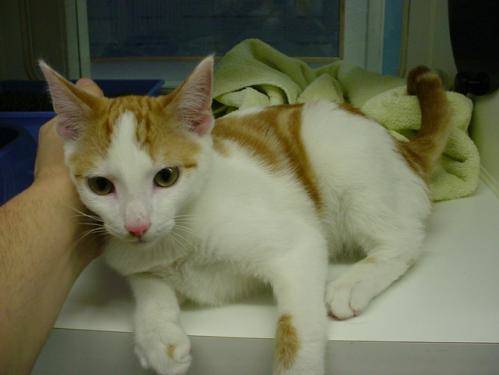
Label: cat